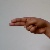
The image shows a hand gesture representing the letter 'H' in Indian Sign Language.